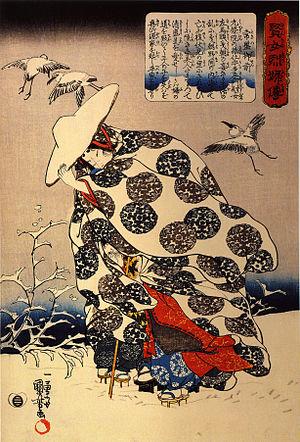
Tokiwa Gozen, ou dame Tokiwa, est une femme de la noblesse japonaise de la fin de l'époque de Heian, mère du grand général samouraï Minamoto no Yoshitsune. Les sources ne s'accordent pas sur le fait de savoir si elle est une concubine ou la femme de Minamoto no Yoshitomo à qui elle donne trois fils dont le plus jeune est Minamoto no Yoshitsune.